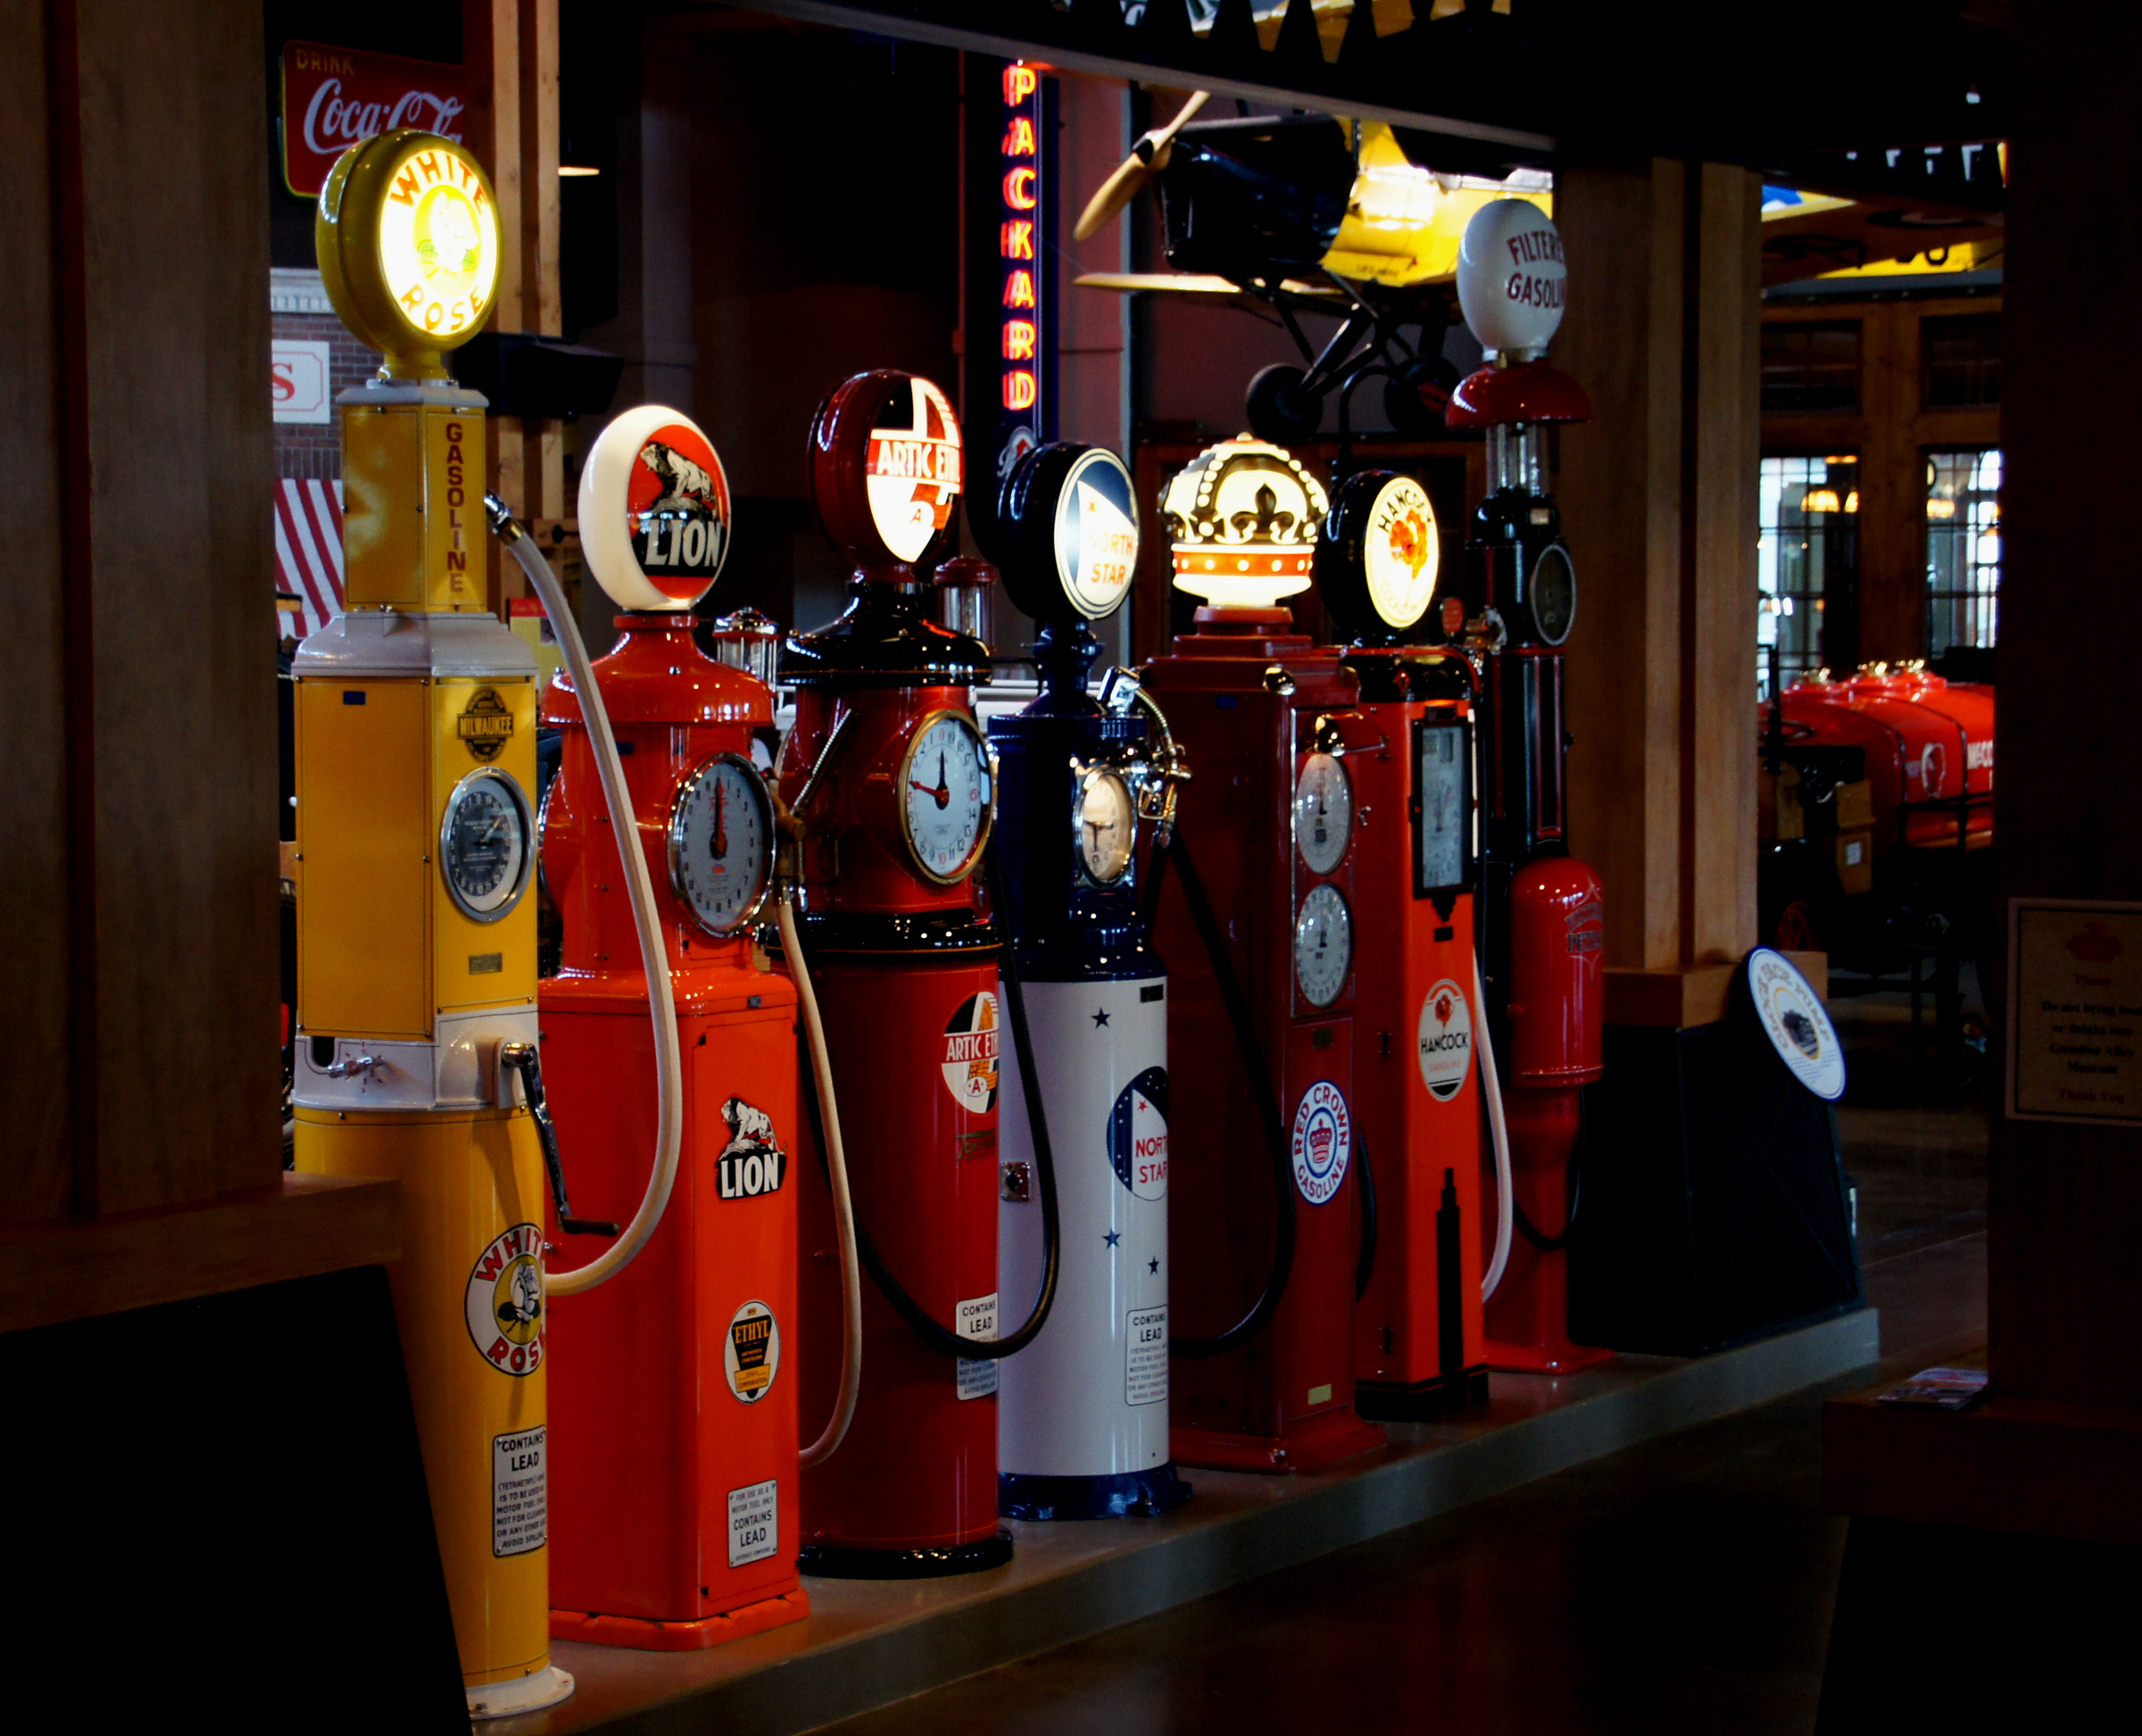
red, museum, machine, motor, carshow, cardisplays, gaspumps, carmuseum, petrolpumps, americanluxarycars, petrolheads, display window